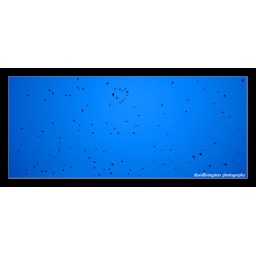
Our sky was covered in birds tonight. I don't know where in the world all these birds come from.